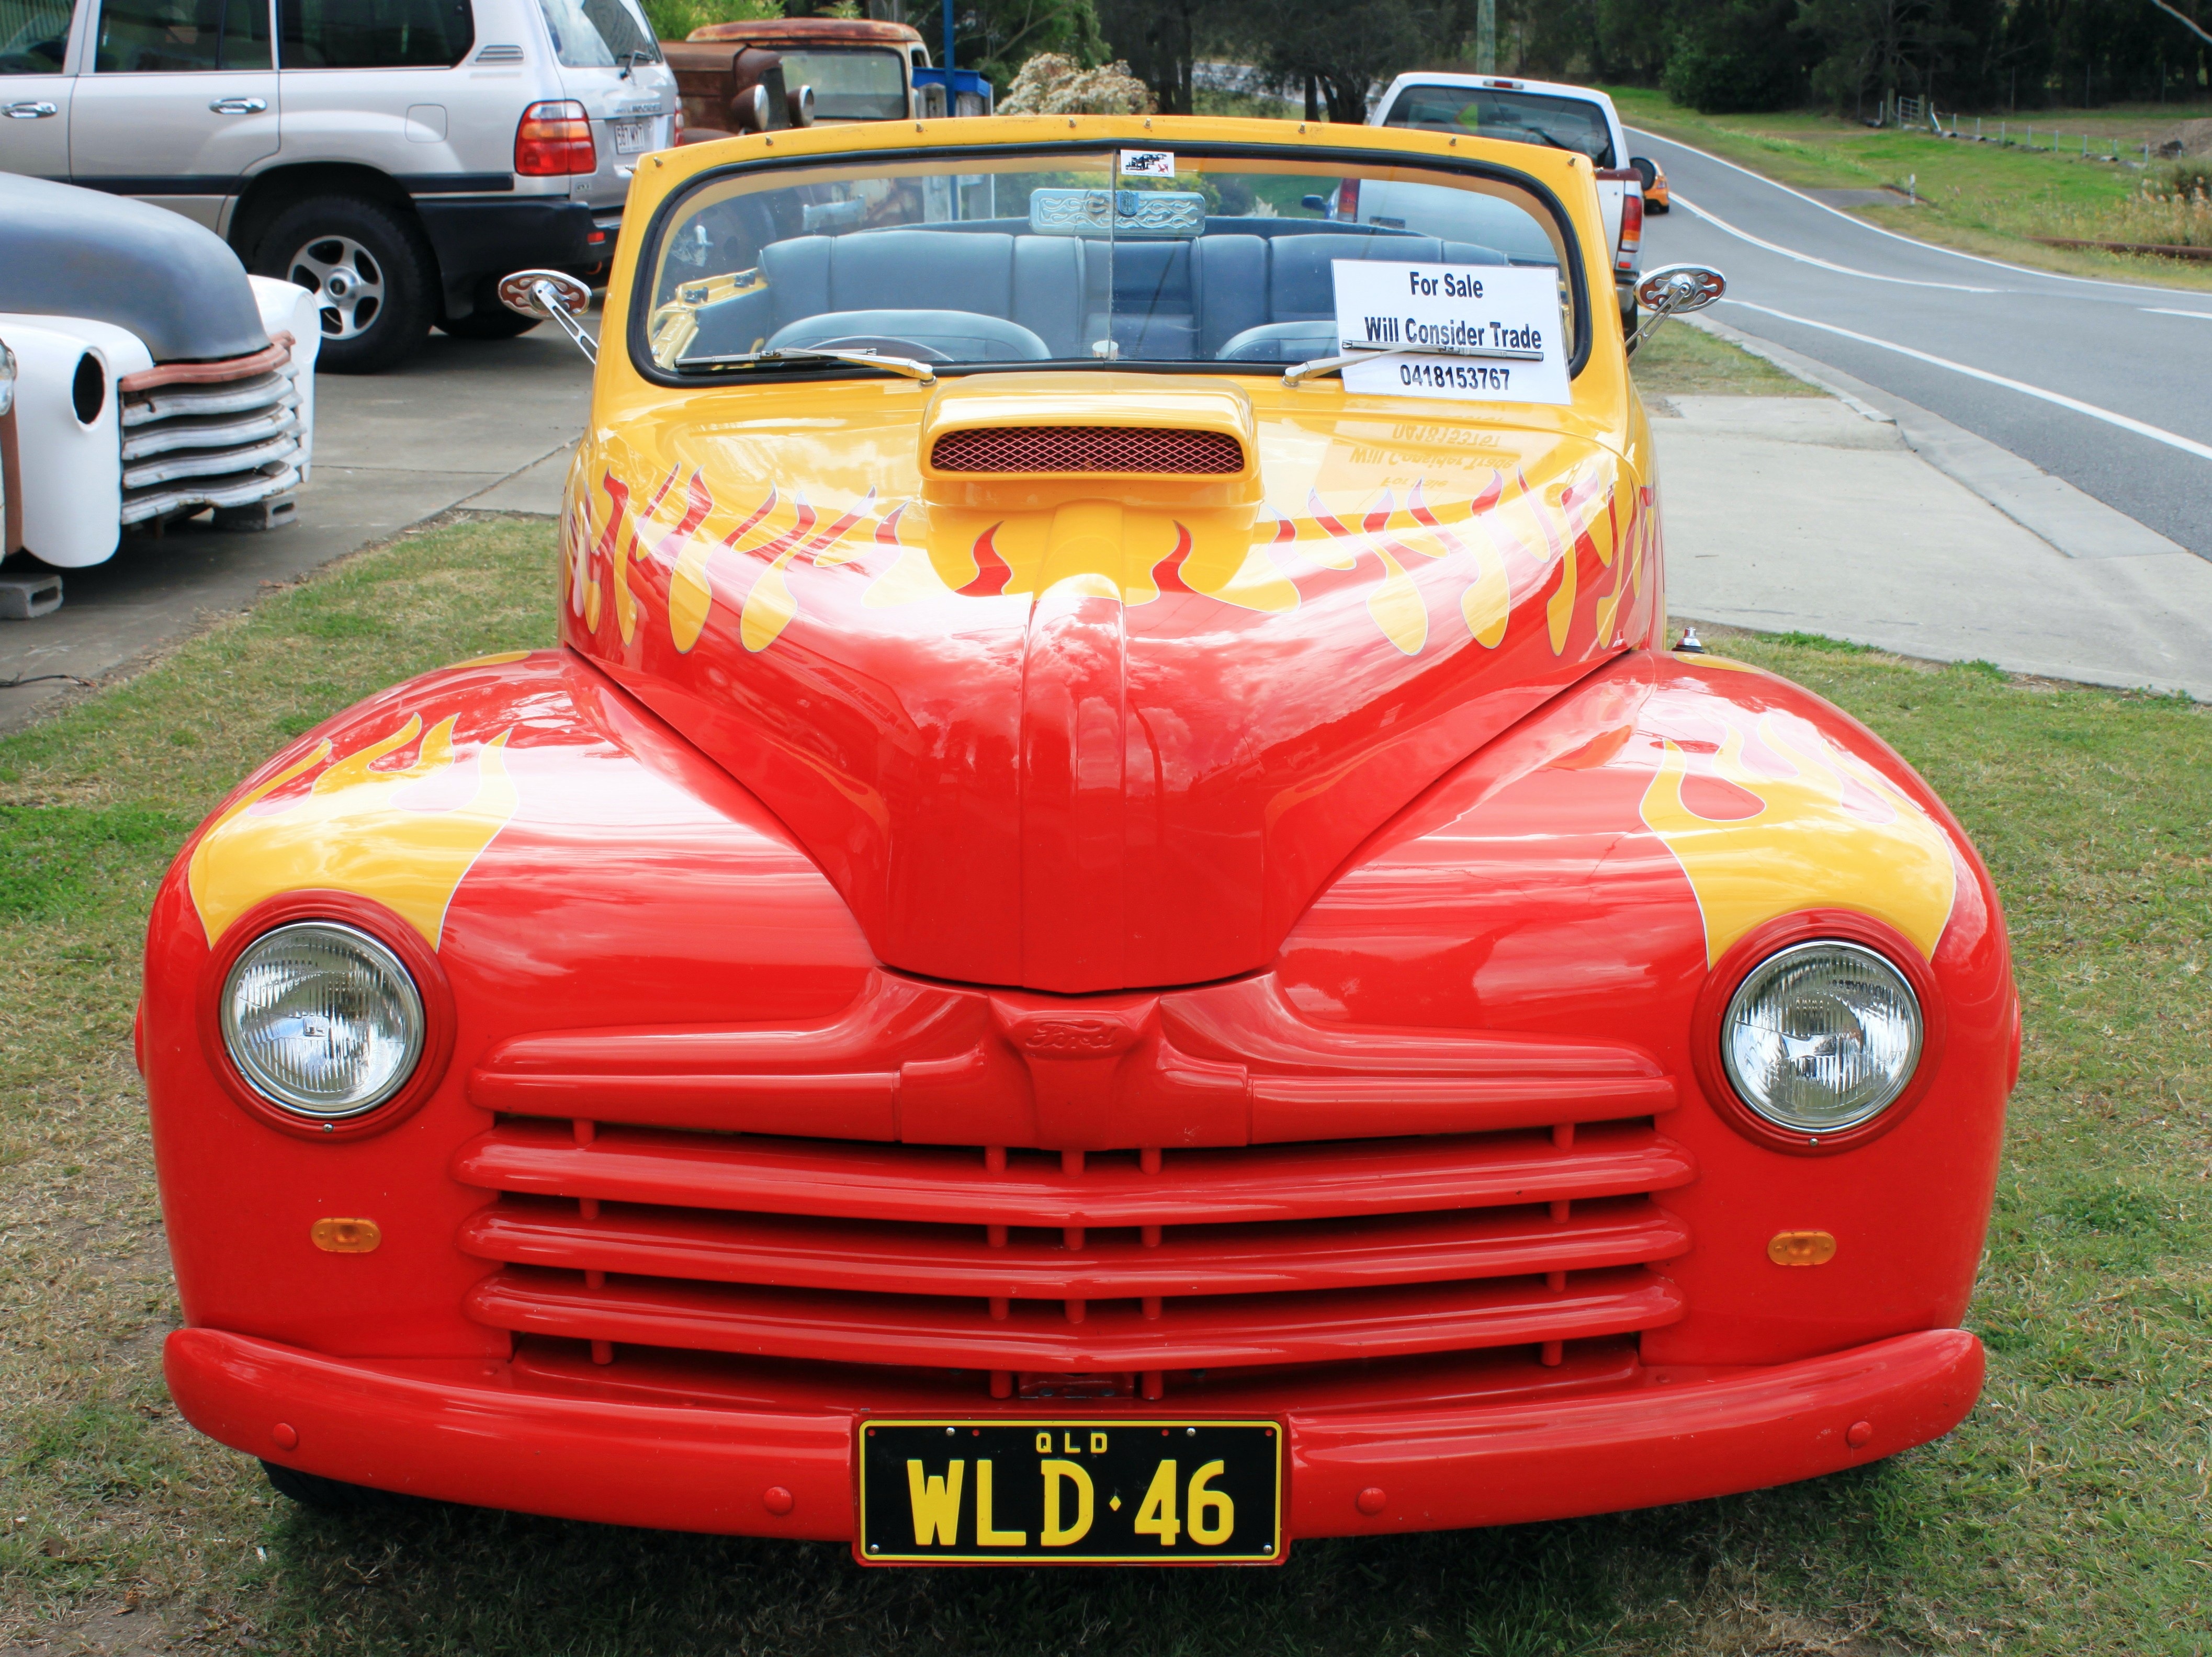
car, vehicle, classic car, automotive, motor vehicle, vintage car, bumper, american, ford, oldtimer, classic, convertible, restored, antique car, hot rod, automotive exterior, compact car, automotive design, mid size car, full size car, custom car